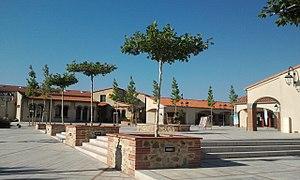
Square Guy Malé à Saint-Jean-Pla-de-Corts
Saint-Jean-Pla-de-Corts est une commune française, située dans le département des Pyrénées-Orientales en région Occitanie. Ses habitants sont appelés les Saint-Jeannais.